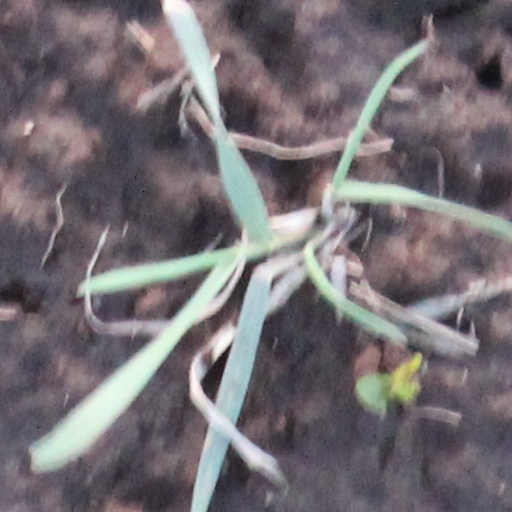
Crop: wheat